Hyperinflation in Venezuela

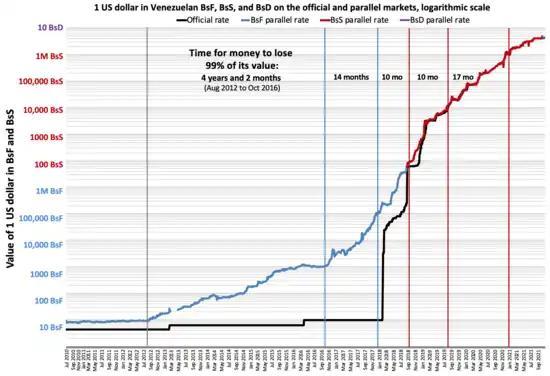
The value of one U.S. dollar in Venezuelan bolívares fuertes (before 20 August 2018) and bolívares soberanos on the parallel (or black) market through time. Blue and red vertical lines represent each time the currency has lost 99% of its remaining value, which has happened five times since 2012. This graph shows that as of March 2020, the currency is worth 750 million times less than it was worth in August 2012. Since the beginning of the presidential crisis in Venezuela in January 2019, the curve has been less steep than previously, meaning that the rate at which the value is lost, inflation, has slowed down.

Unemployment has been increasing in the years of hyperinflation with the 2019 rate seen as Venezuela's highest since the end of the Bosnian War in 1995 and the biggest contraction since 2014 start of Libyan Civil War, according to the International Monetary Fund (IMF). In January 2016, the unemployment rate was 18.1% and the economy was the worst in the world according to the misery index. Venezuela has not reported official unemployment figures since April 2016, when the rate was at 7.3%.